Addicted (2014 film)

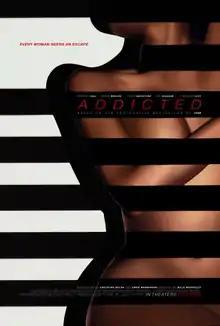
Theatrical release poster

Addicted is a 2014 American drama film directed by Bille Woodruff from a screenplay by Christina Welsh and Ernie Barbarash, based on Zane's novel of the same name. It stars Sharon Leal, Boris Kodjoe, Tasha Smith, Tyson Beckford, Emayatzy Corinealdi, and William Levy. The film was released in the United States on October 10, 2014, by Lionsgate. It received generally negative reviews from critics.